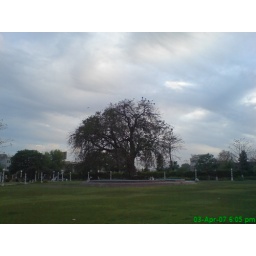
This tree is probably hundreds of years old.....it stands in middle of a large field in park